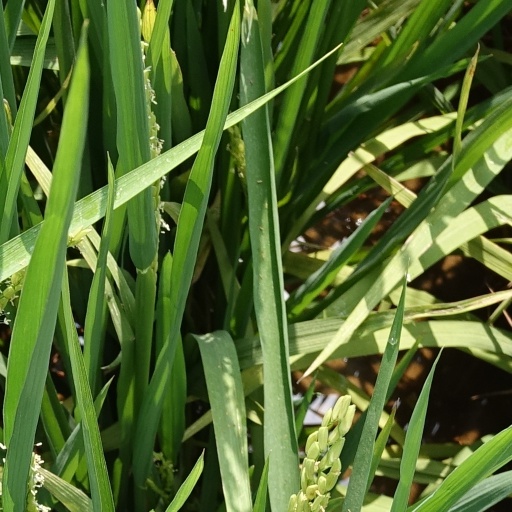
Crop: rice